Peter Larson

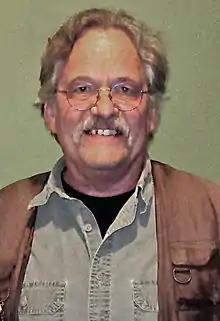
Larson in 2014

Peter Lars Larson (born 1952) is a professional American paleontologist who is head of the Black Hills Institute of Geological Research, which specializes in the excavation, preparation, mounting, and replication of fossils. He led the team that excavated "Sue", one of the largest and most complete specimens of "Tyrannosaurus rex", which was the subject of a legal dispute resulting in its seizure and public auction. In 1996, Larson was convicted of customs violations related to failing to declare money he had brought from overseas, and served 18 months in prison.